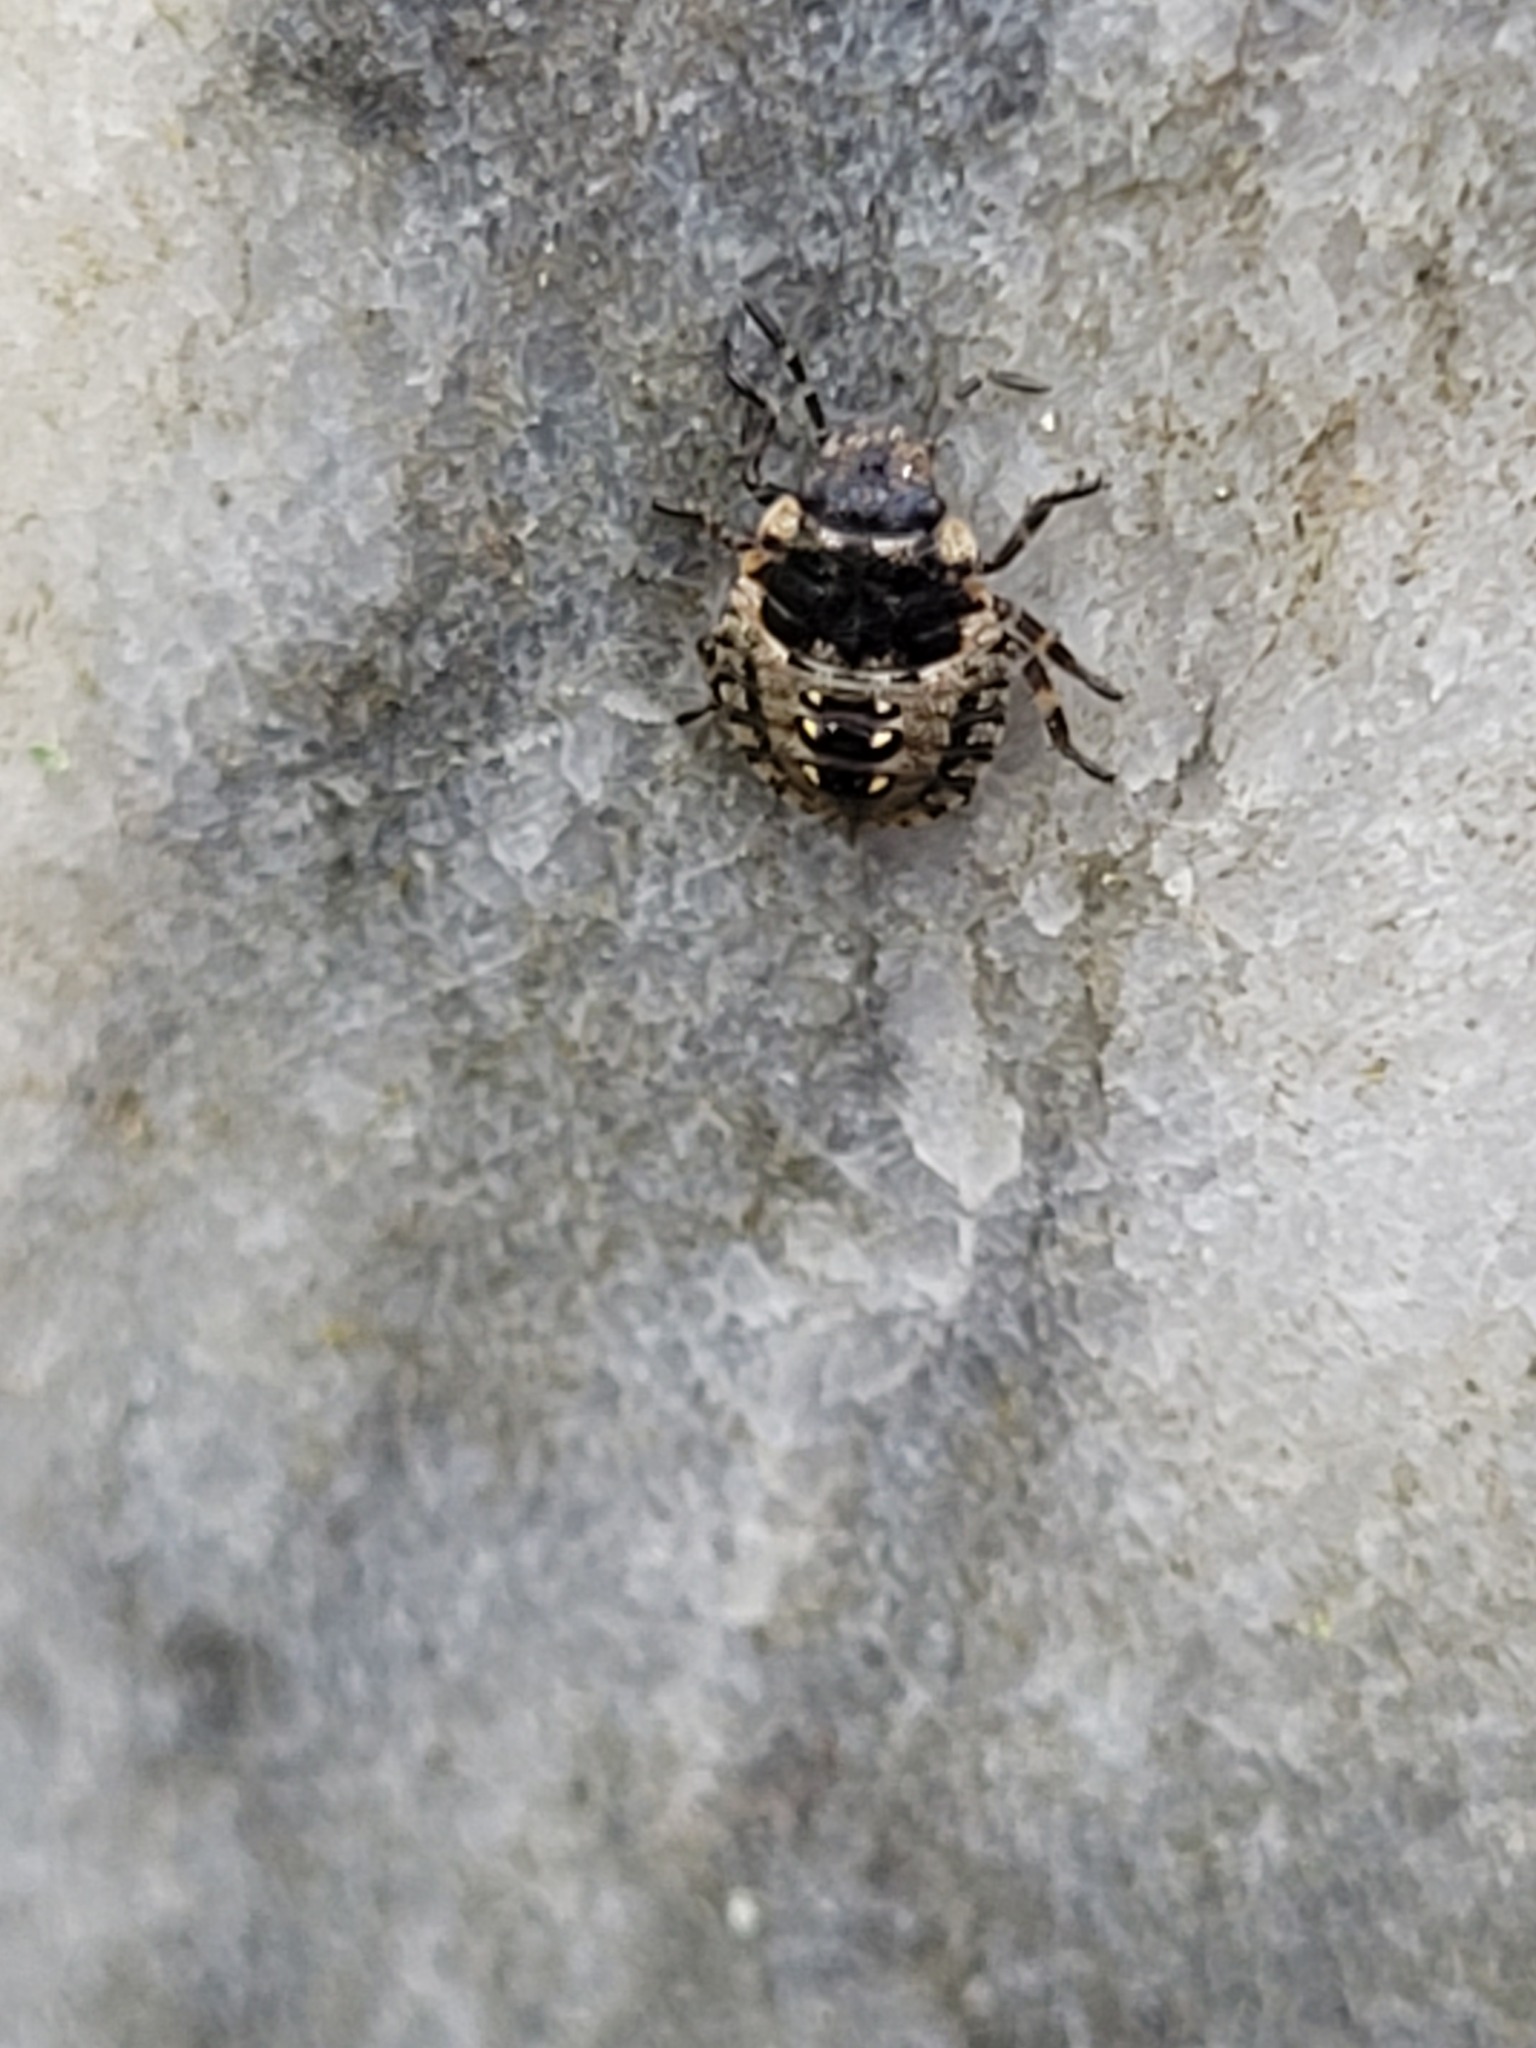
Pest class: stink_bug